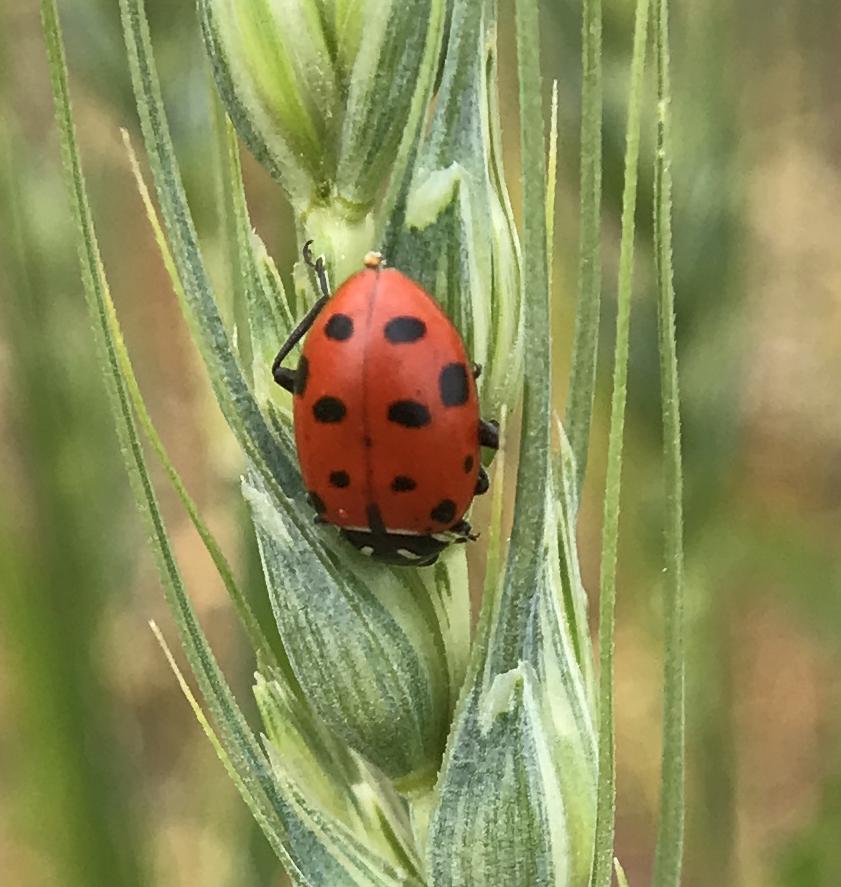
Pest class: predators